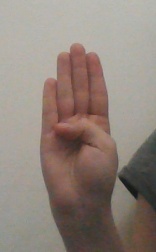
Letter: kaaf